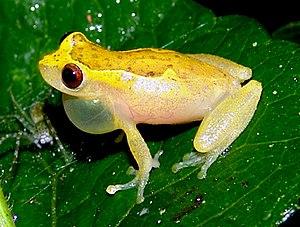
Dendropsophus decipiens est une espèce d'amphibiens de la famille des Hylidae.